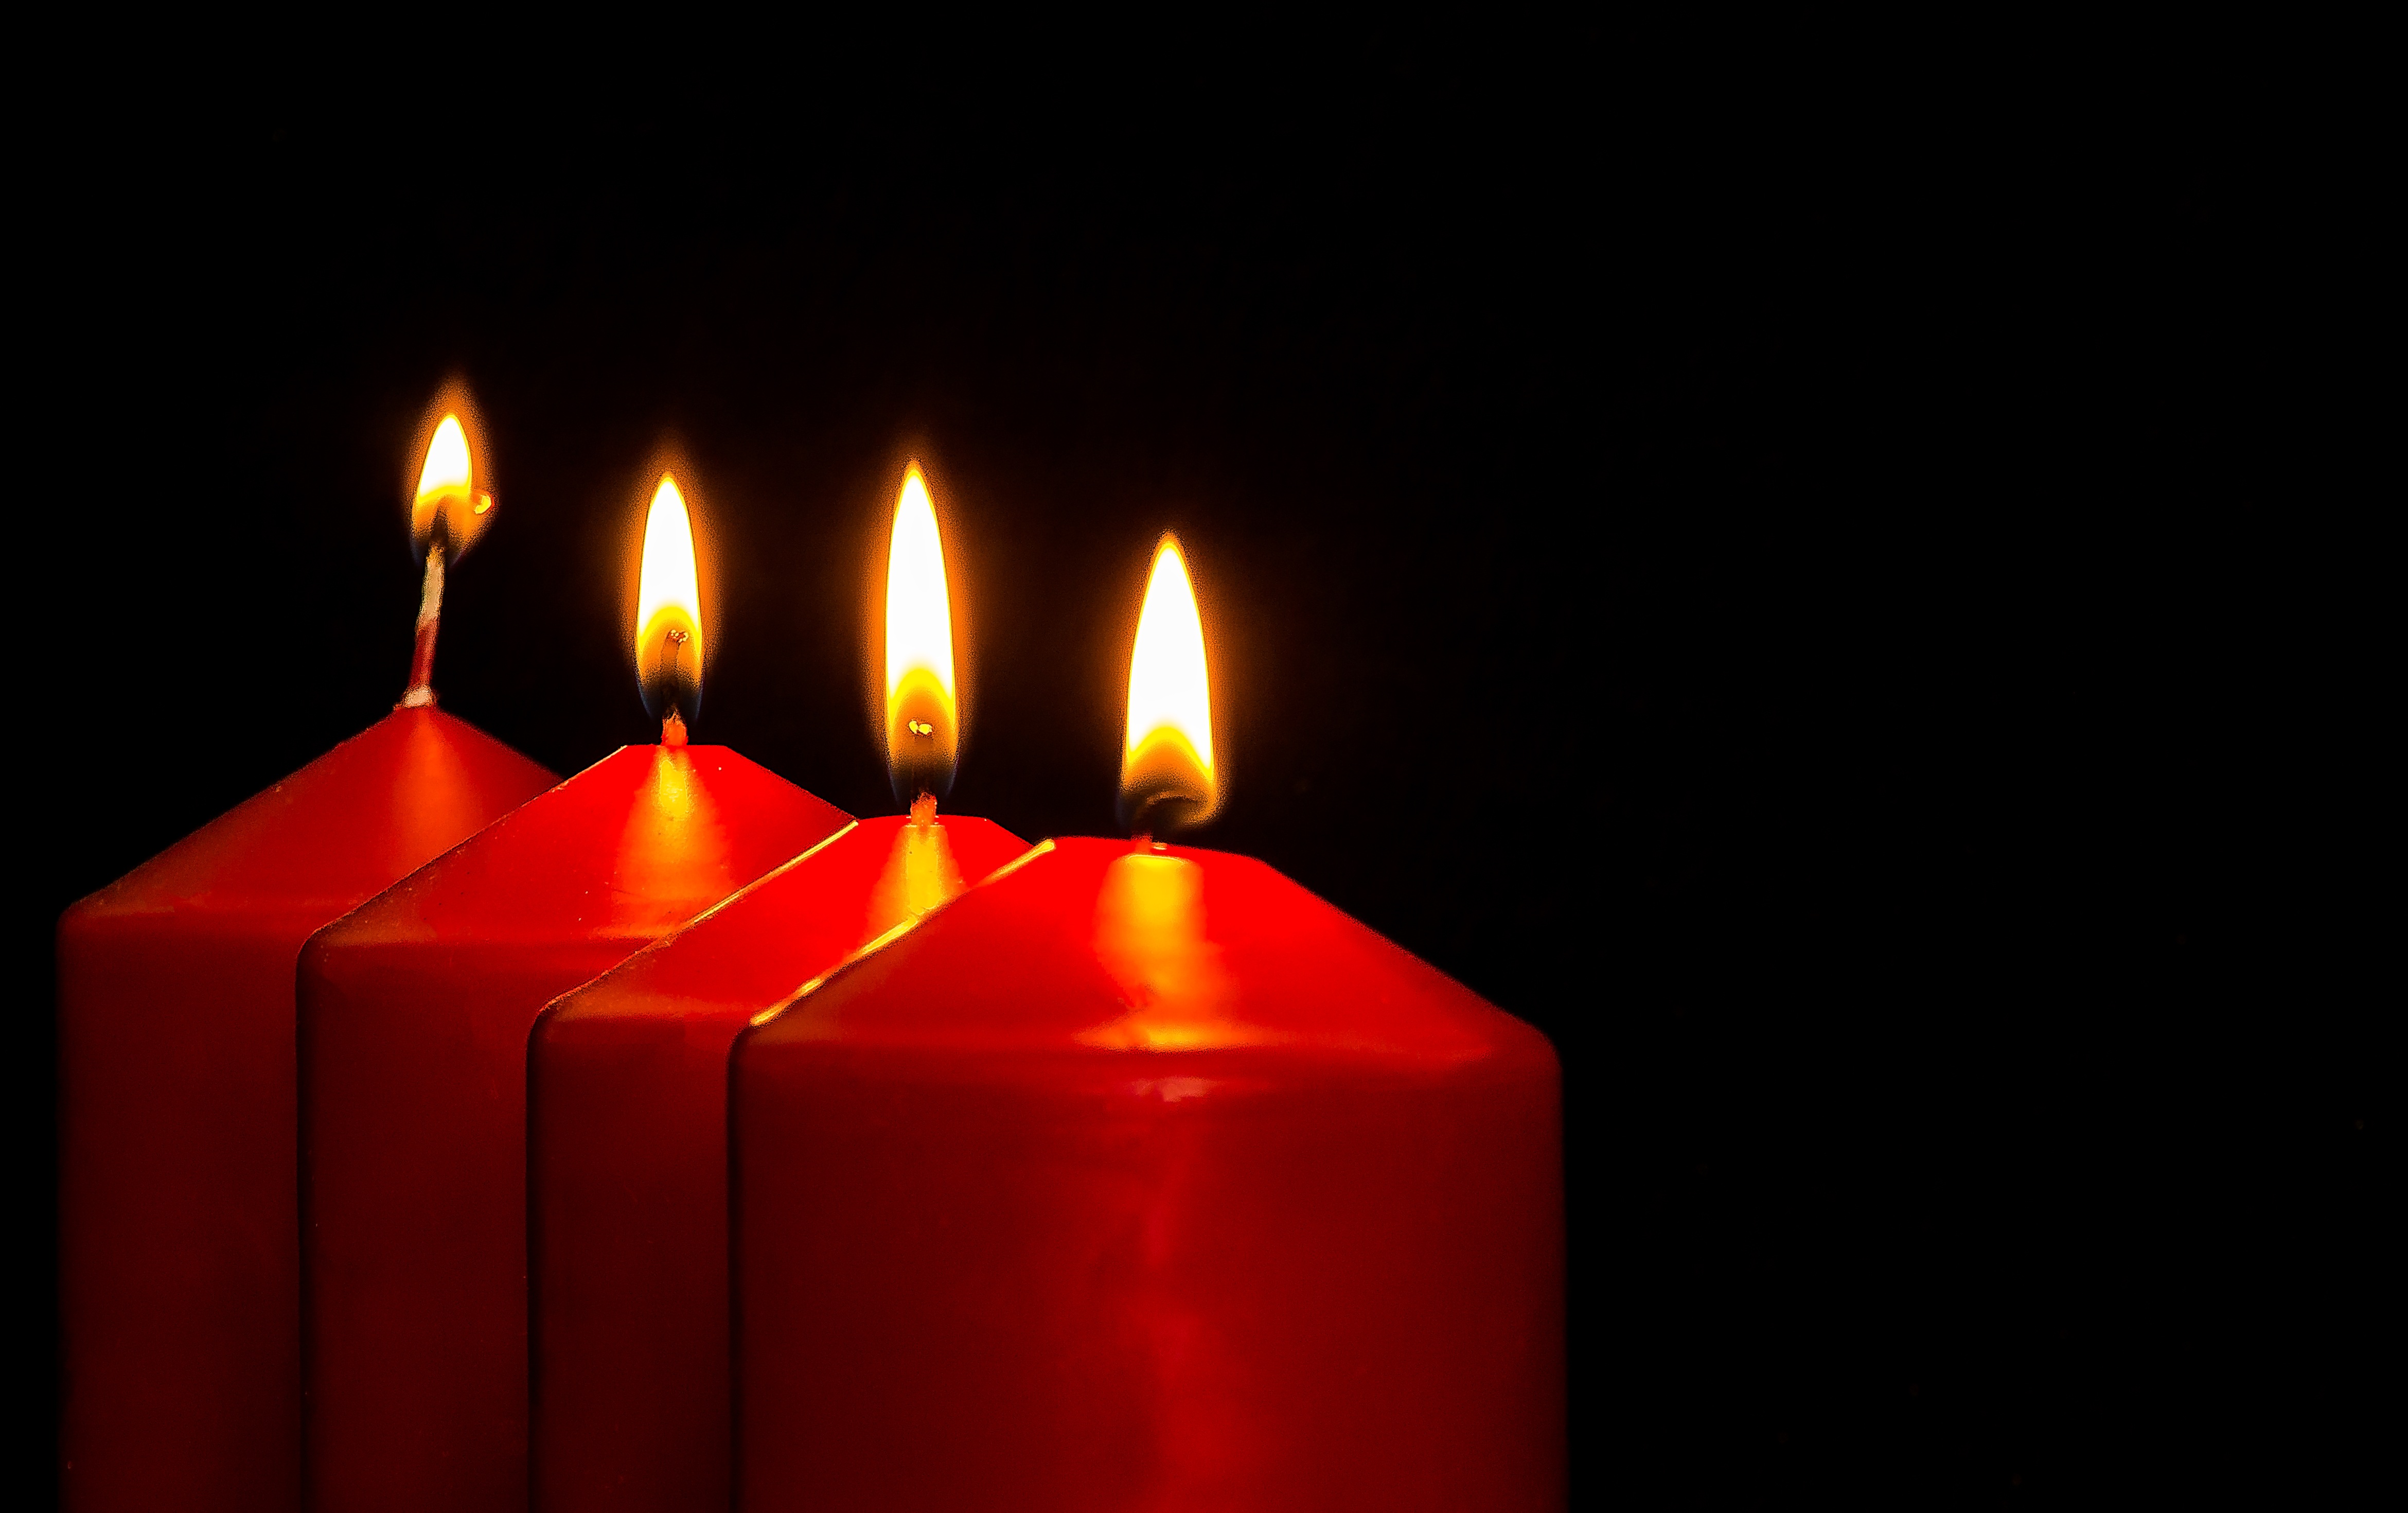
light, red, flame, darkness, candle, christmas, lighting, advent, candles, contemplative, candlelight, before christmas, candle flame, christmas jewelry, fourth candle, flameless candle, advent candles